Intercontinental Broadcasting Corporation

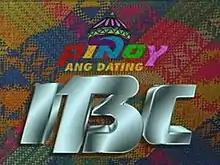
Logo used from May 27, 1994, to December 31, 2001. The design of the stylized "13" is a descendant of the one found in the station logo design used in the 1970s and 1980s.

In October 1992, Islands TV-13 was rebranded back to IBC. The management and marketing were returned to IBC's board of directors. The programming remained the same, in preparation for the launching of a new image for the station.